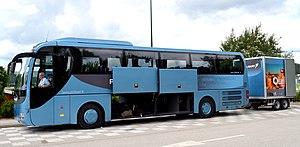
Le Groupe Philibert est une holding française implantée à Caluire, dans la banlieue nord de Lyon.